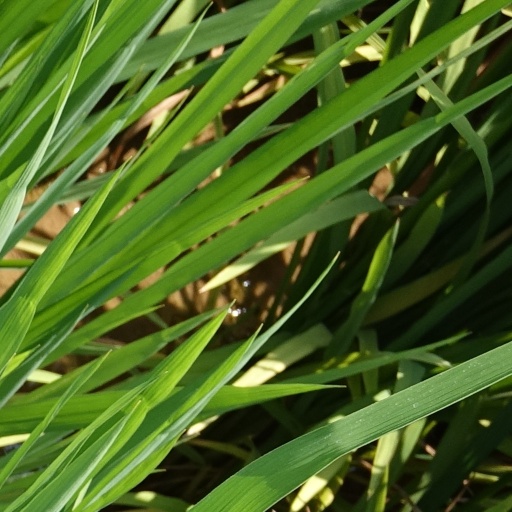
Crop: rice